Life on the Hegn Farm

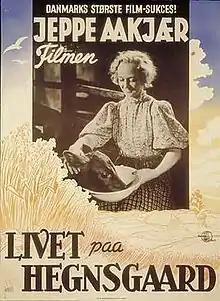
Poster by Aage Lundvald

Life on the Hegn Farm is a 1938 Danish family film directed by Arne Weel, Lau Lauritzen Jr. and Alice O'Fredericks. It is based on a 1907 play by Danish writer Jeppe Aakjær. Weel directed a Swedish remake "The People of Högbogården" in 1939.